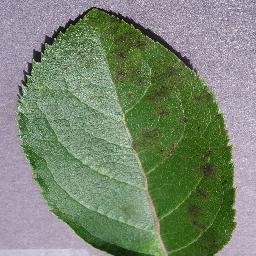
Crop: apple
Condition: scab